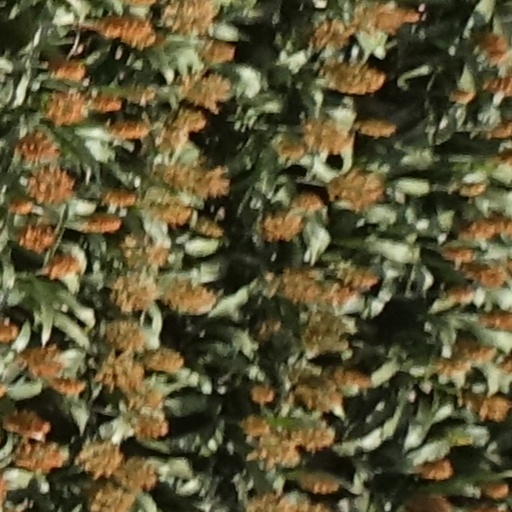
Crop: sorghum